Academic dress in the United Kingdom

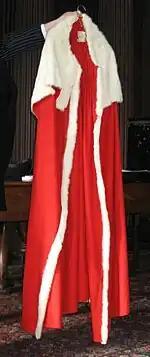
One of the copes of the University of Cambridge

Another form of dress, now rarely seen, is the habit, which is worn over a black gown. Only Oxford and Cambridge (though in theory Durham too) use habits and mainly reserve their use for very formal ceremonial occasions and to a specific group of academics or officials.